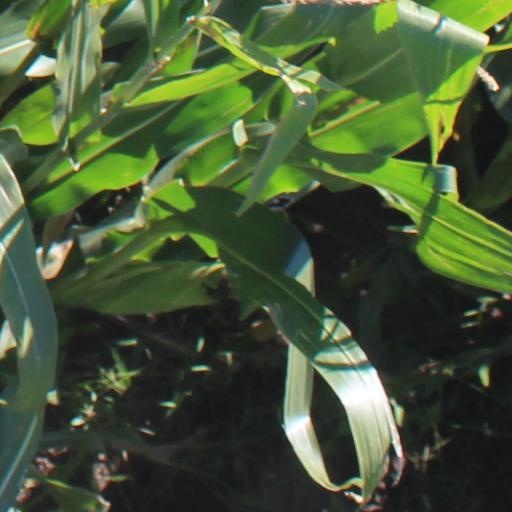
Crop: maize; corn